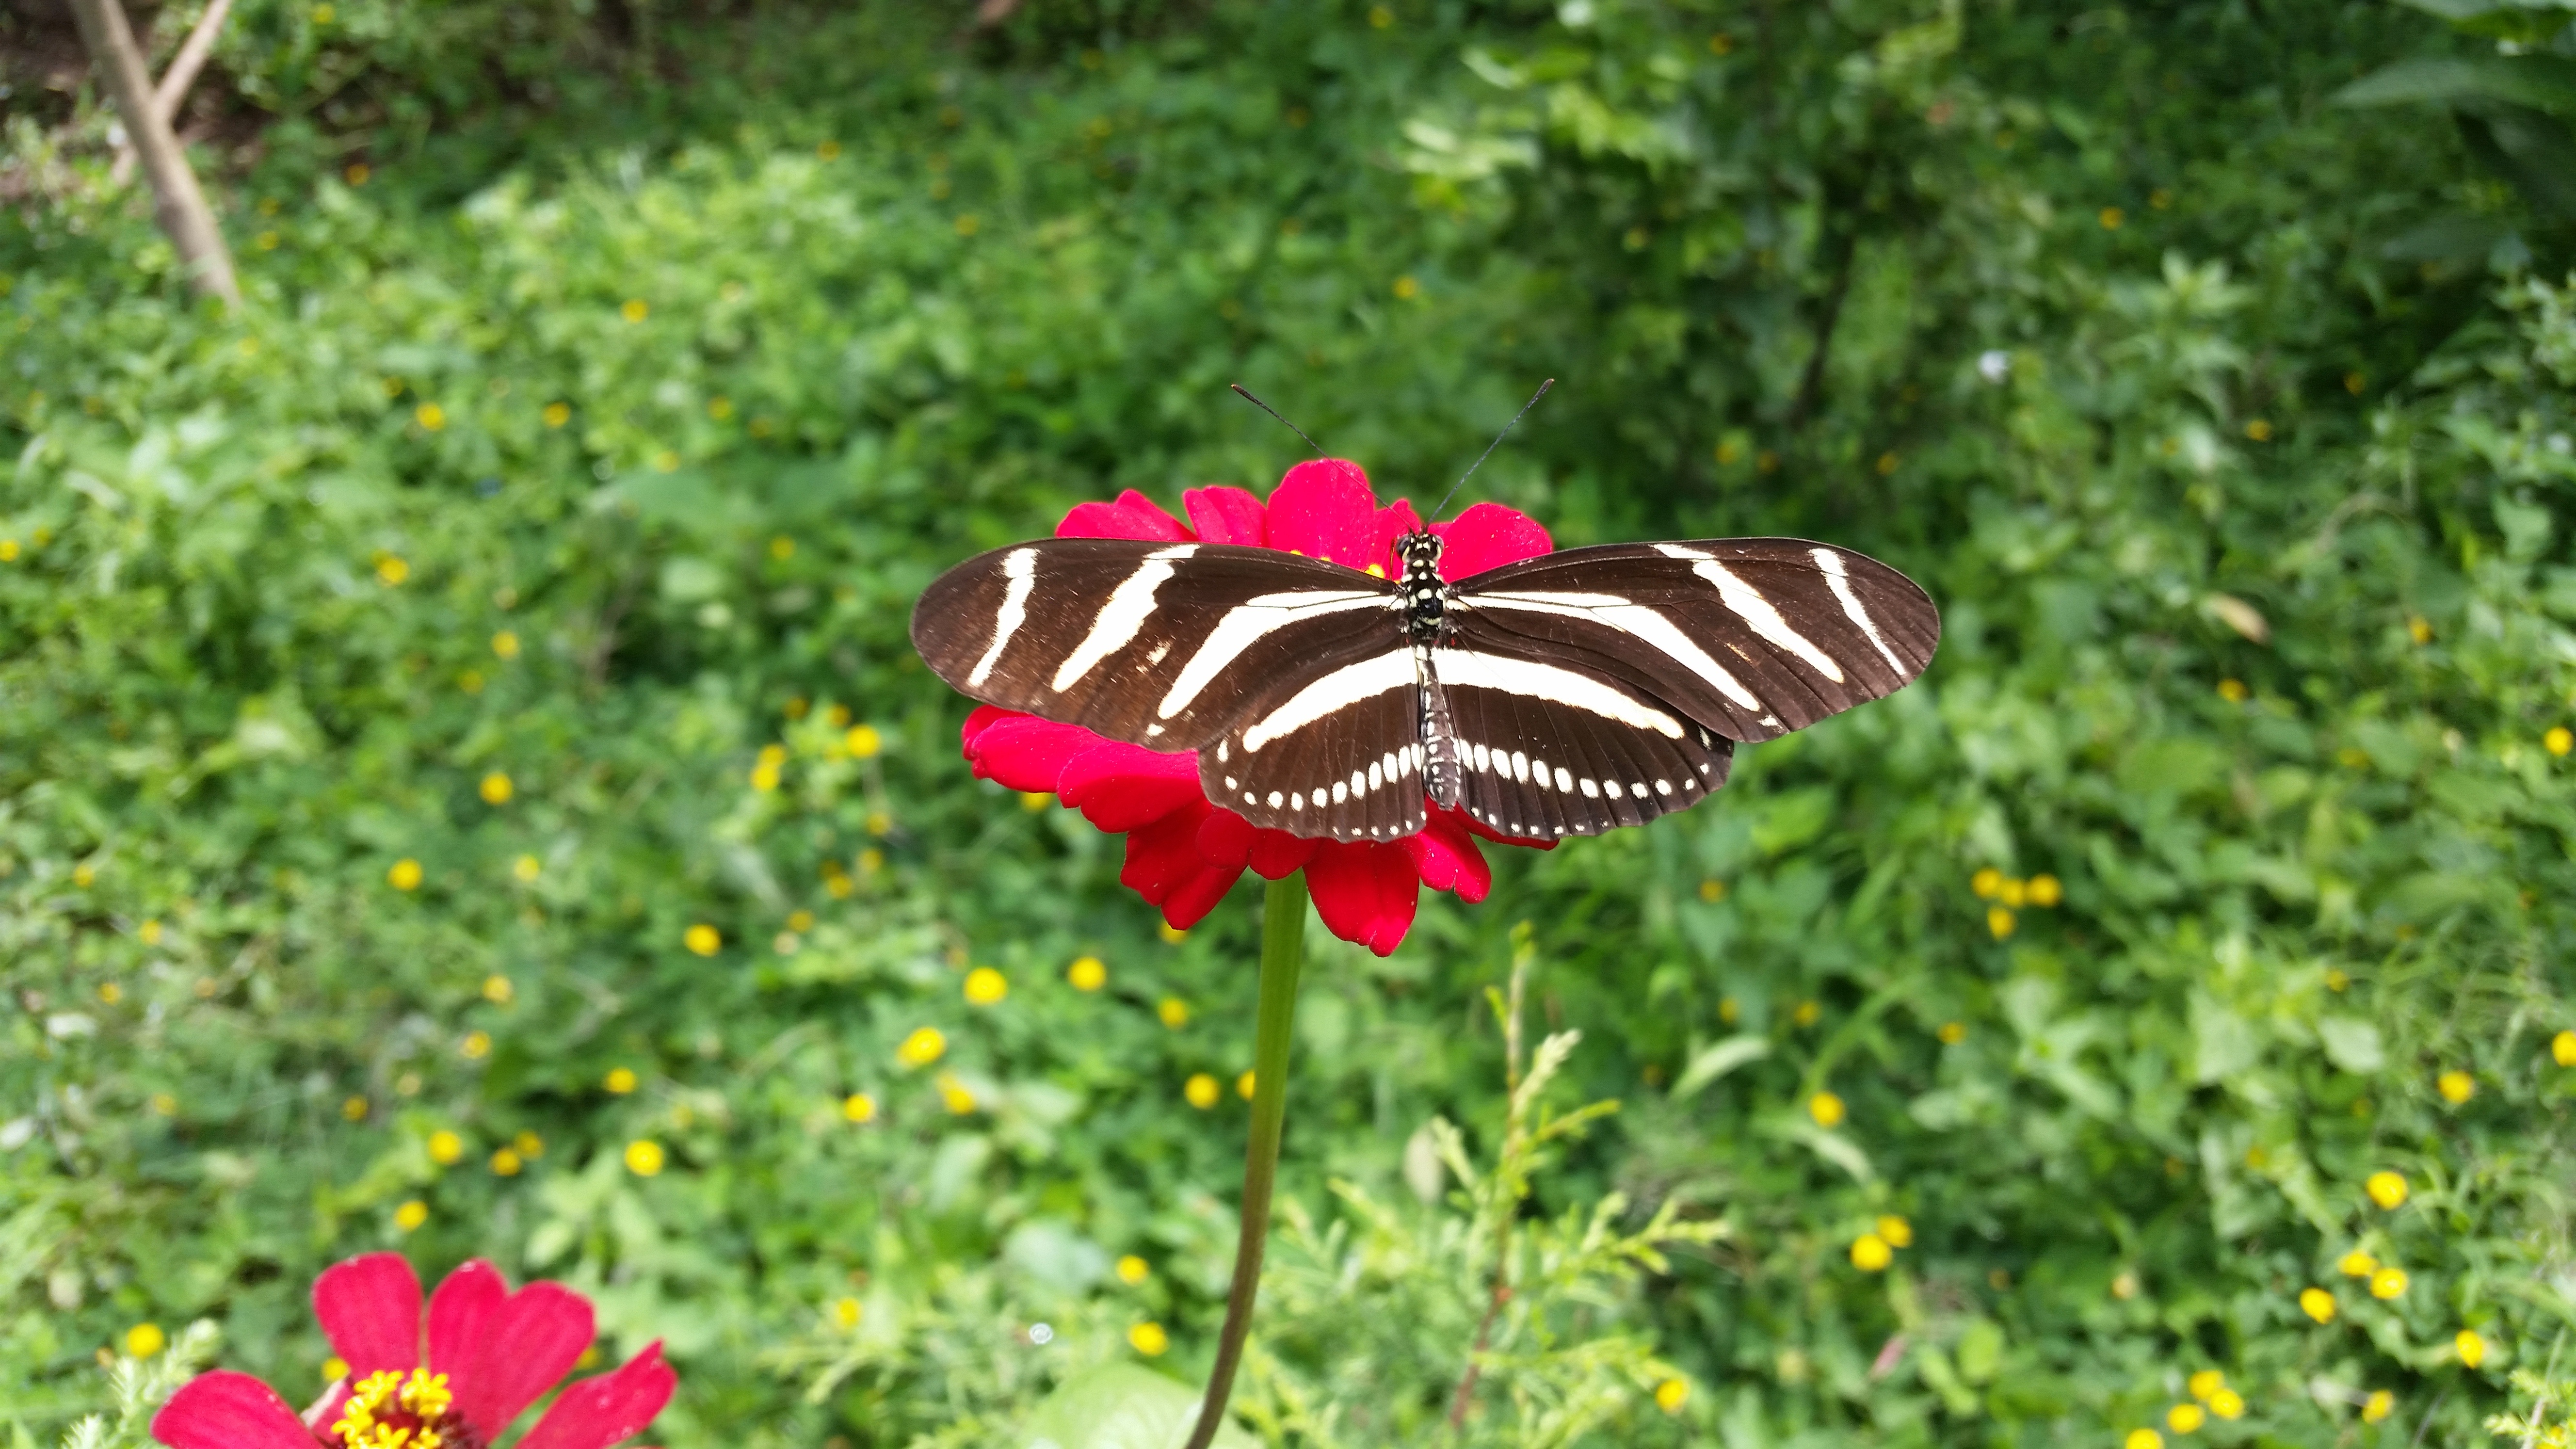
nature, lawn, meadow, leaf, flower, spring, insect, botany, butterfly, garden, flora, fauna, invertebrate, insects, pollinator, moths and butterflies